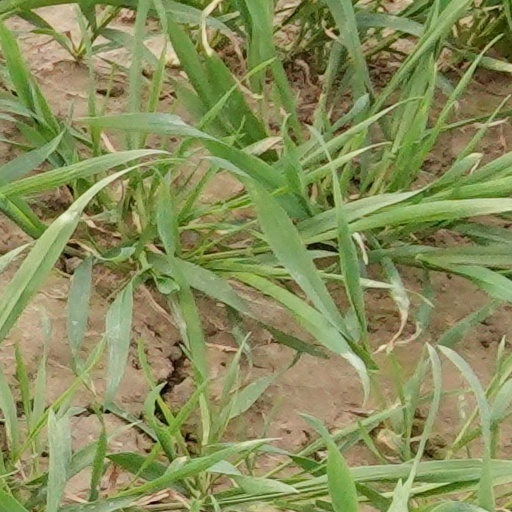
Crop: wheat